Hattingen

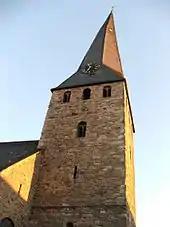
Saint George's church

The cities bordering Hattingen are Bochum, Essen, Sprockhövel, Velbert, Witten and Wuppertal.